Convair F-102 Delta Dagger

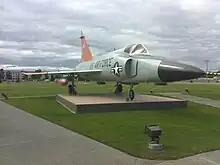
F-102 Delta Dagger from the 317th Fighter-Interceptor Squadron.

In 1969, Greece acquired 24 of these aircraft for use by the 342nd All-Weather Squadron at Tanagra Air Base. 19 of them were single-seat F-102As, five were two-seat TF-102As. They served with the Greek air force until 1977, when the F-102s were replaced by Mirage F1CG fighters.